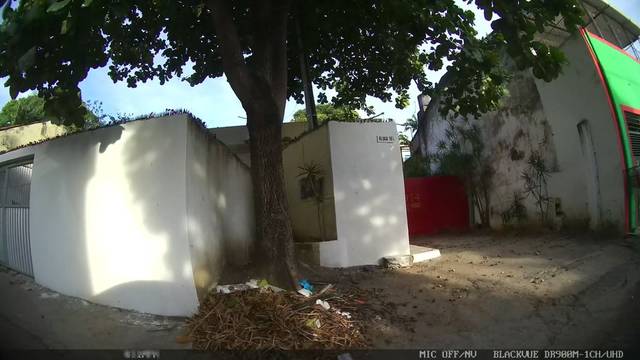
Region: Brazil
Coordinates: -8.015, -34.854